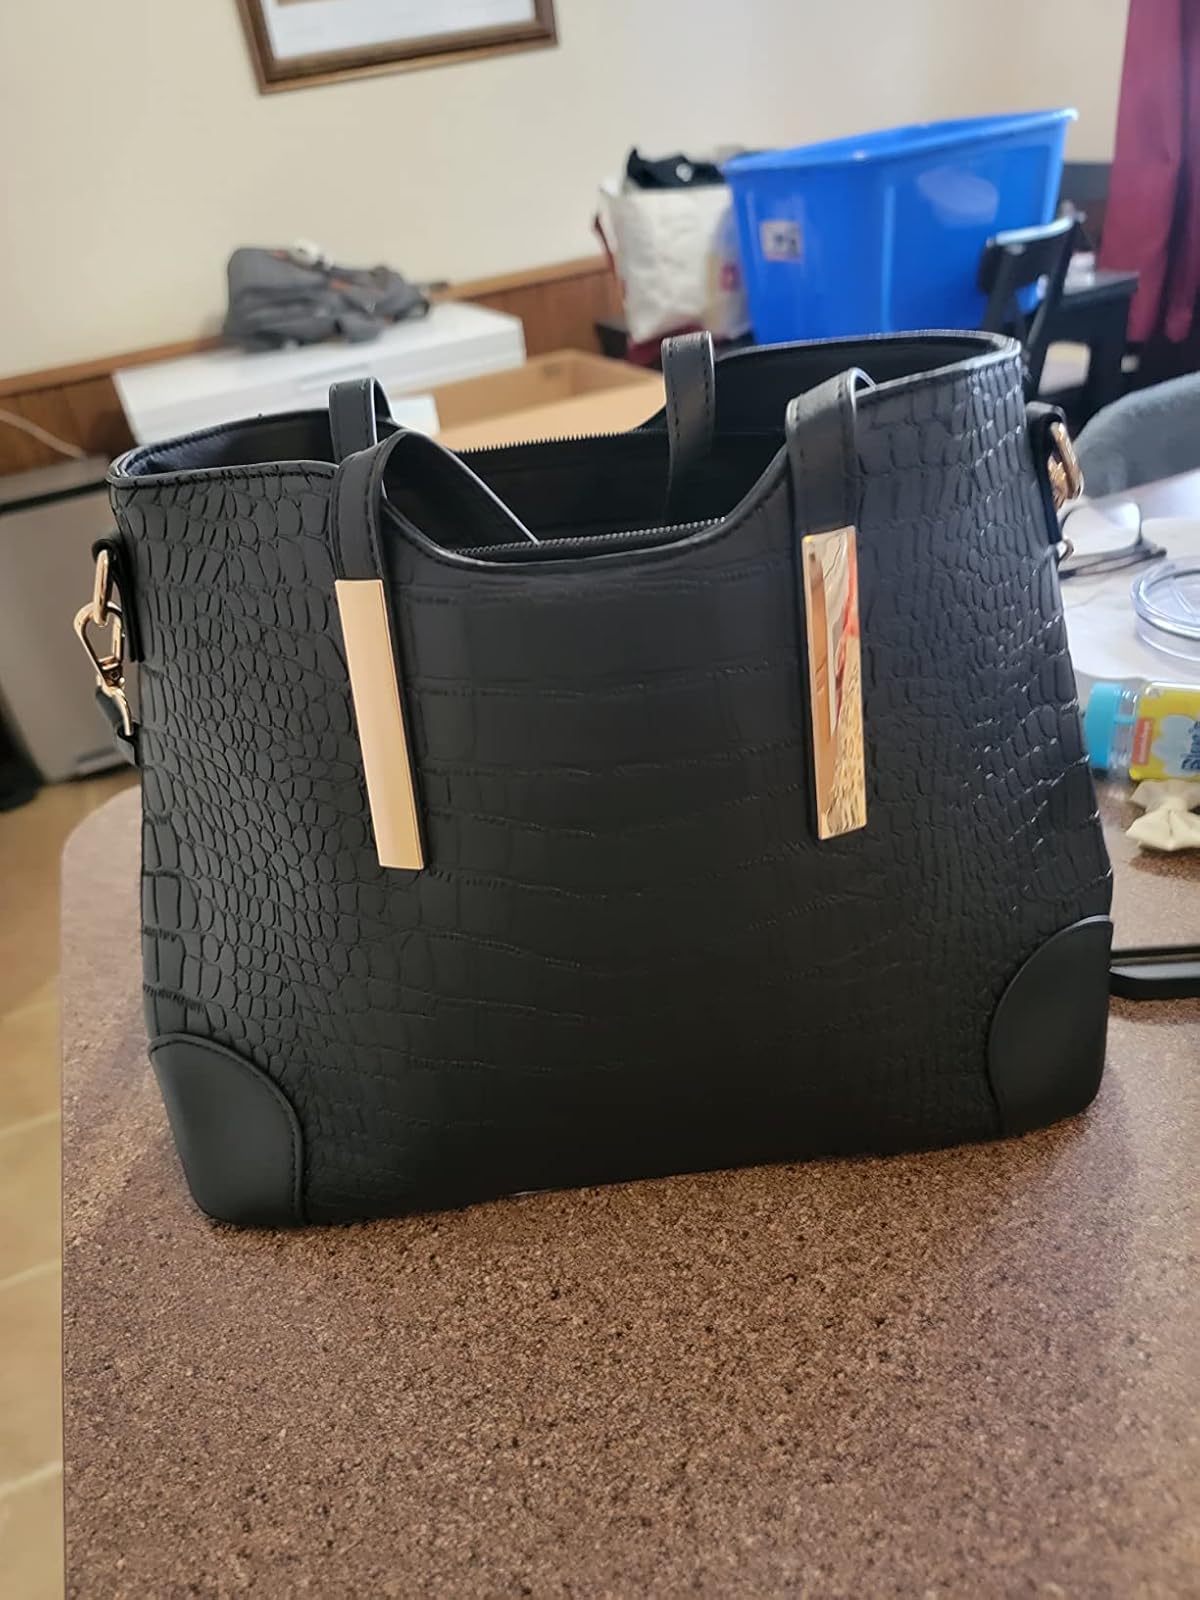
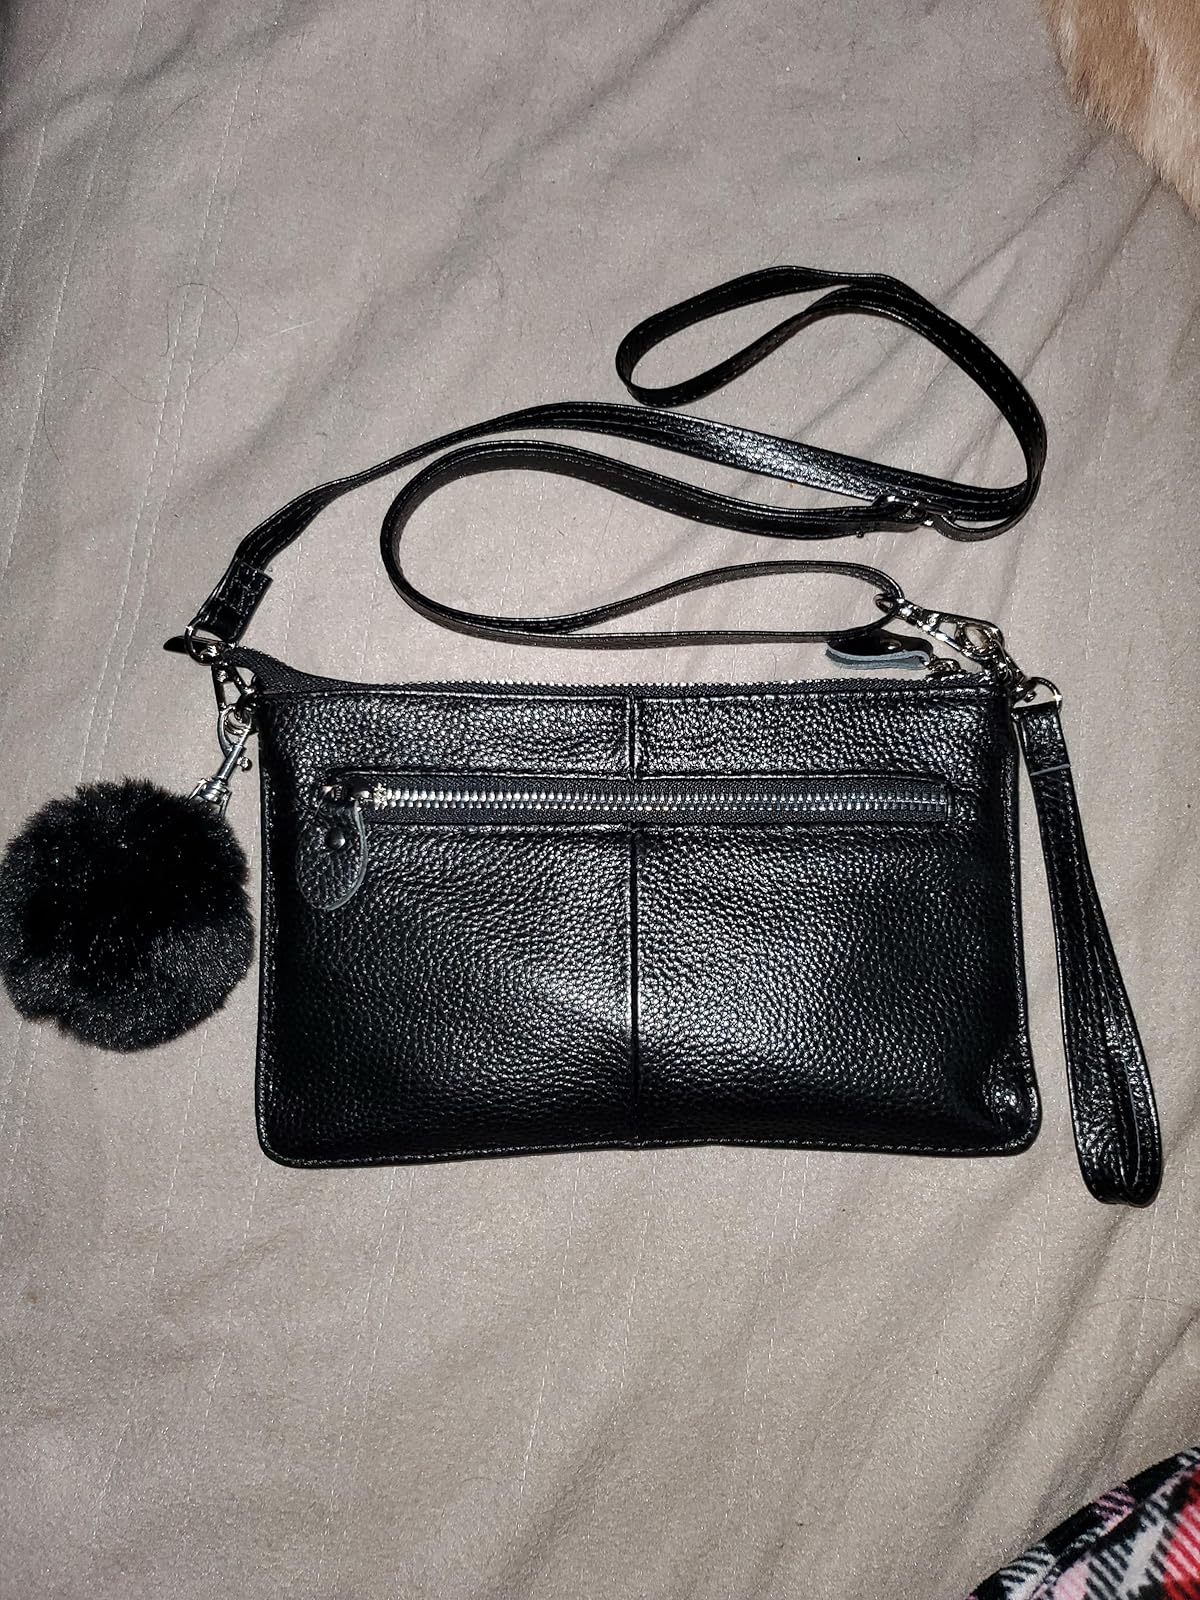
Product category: accessories_handbag
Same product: no